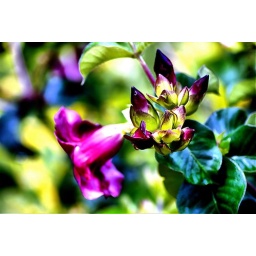
Some of the flora and fauna I shot while in Brazil. What an amazing variety in one small area of the country.